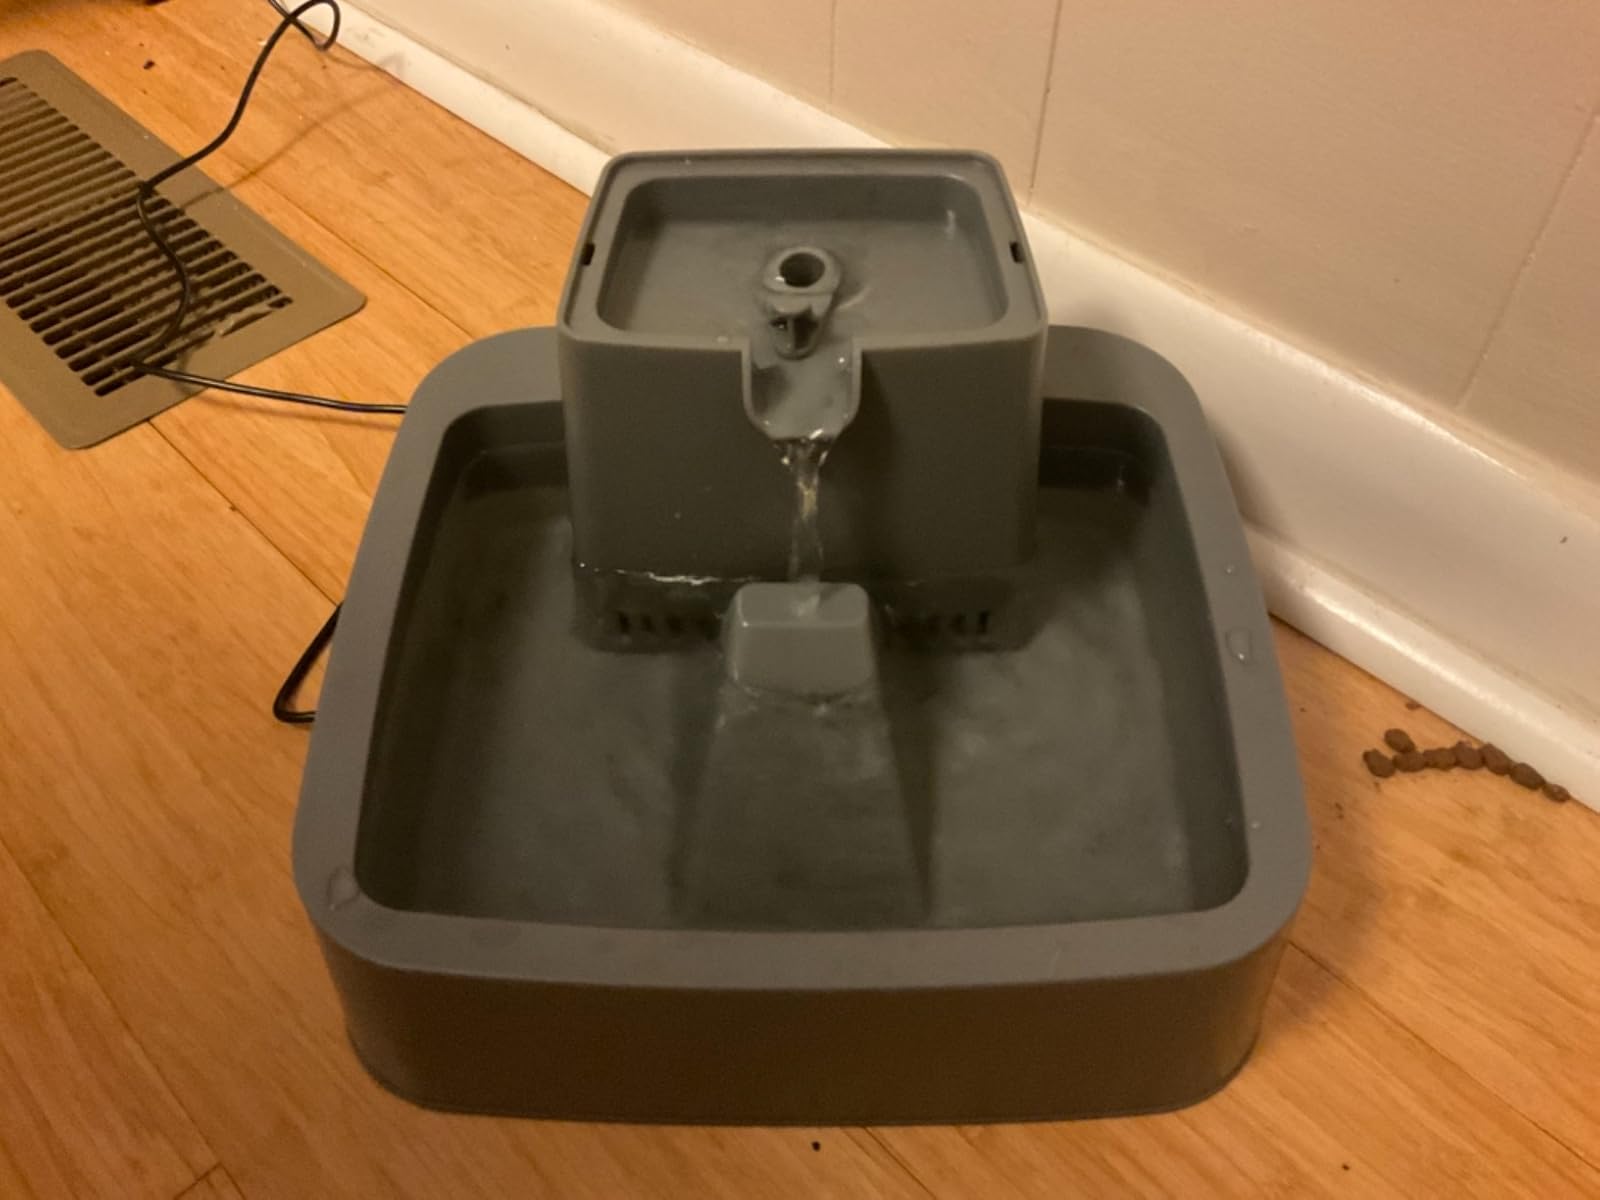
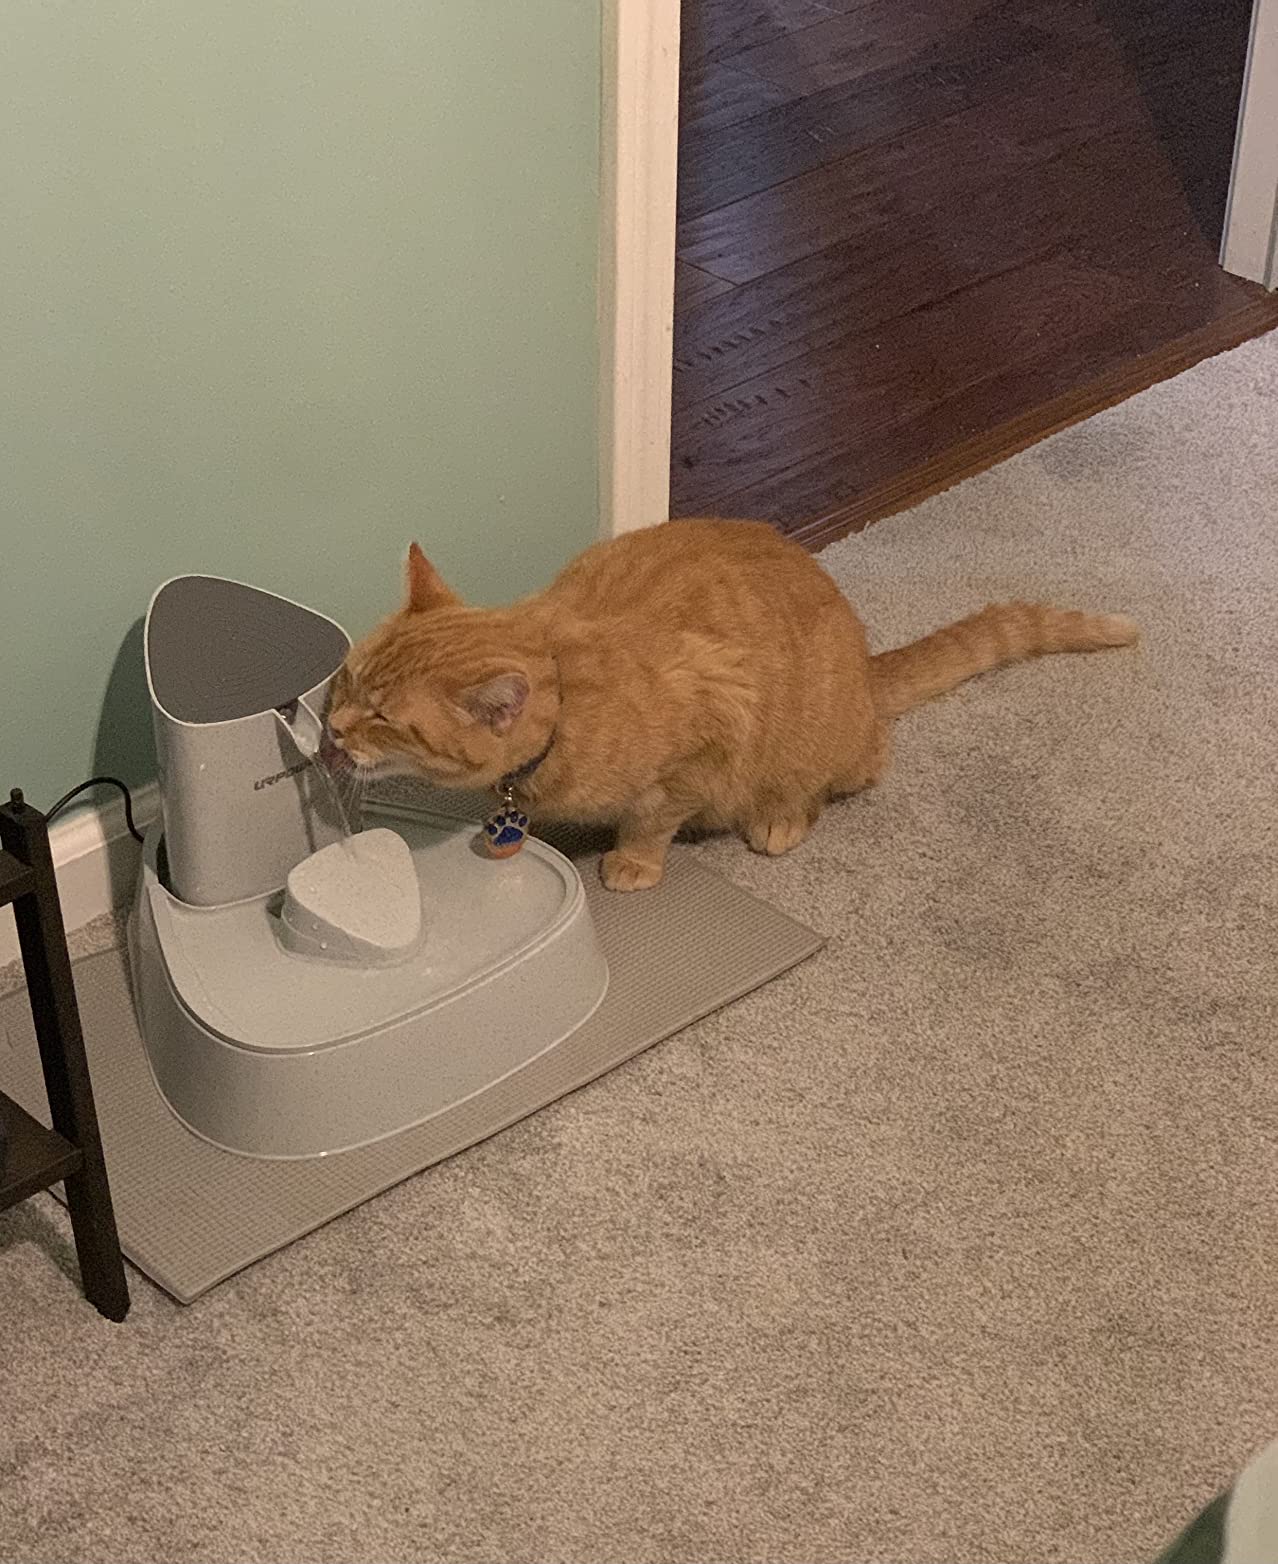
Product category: items_bowl
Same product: no